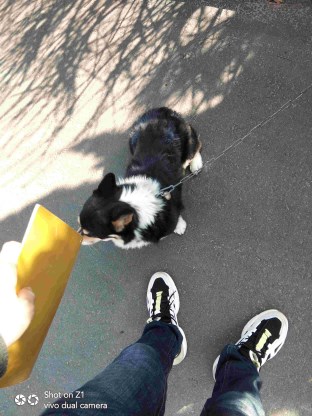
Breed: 2909-n000116-Cardigan